Tassiné River

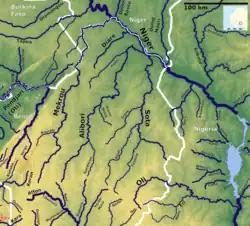
North Benin with the Tassine in the south

The Tassiné River is a river in northeast Benin. It is a tributary of the Sota River.